Red Line (MBTA)

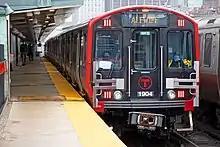
A train of 1900-series cars at Charles/MGH station

The line was sometimes referred to as the Cambridge–Dorchester line and the Cambridge–Dorchester subway. It was marked on maps as "Route 1". After taking over operations in August 1964, the MBTA began rebranding many elements of Boston's public transportation network. Colors were assigned to the rail lines on August 26, 1965 as part of a wider modernization developed by Cambridge Seven Associates, with the Cambridge–Dorchester line becoming the Red Line. Peter Chermayeff claims to have assigned red to the line because of Harvard's association with crimson.